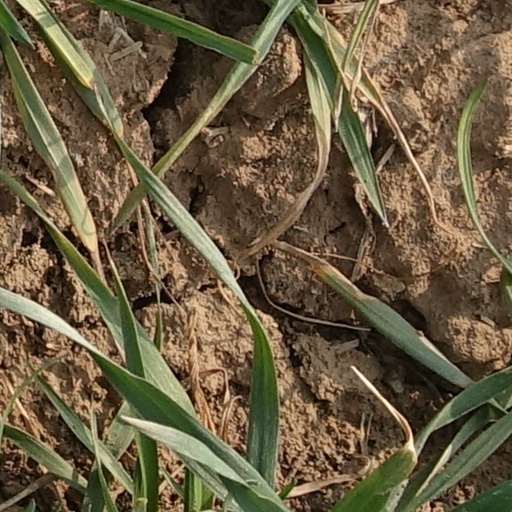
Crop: wheat